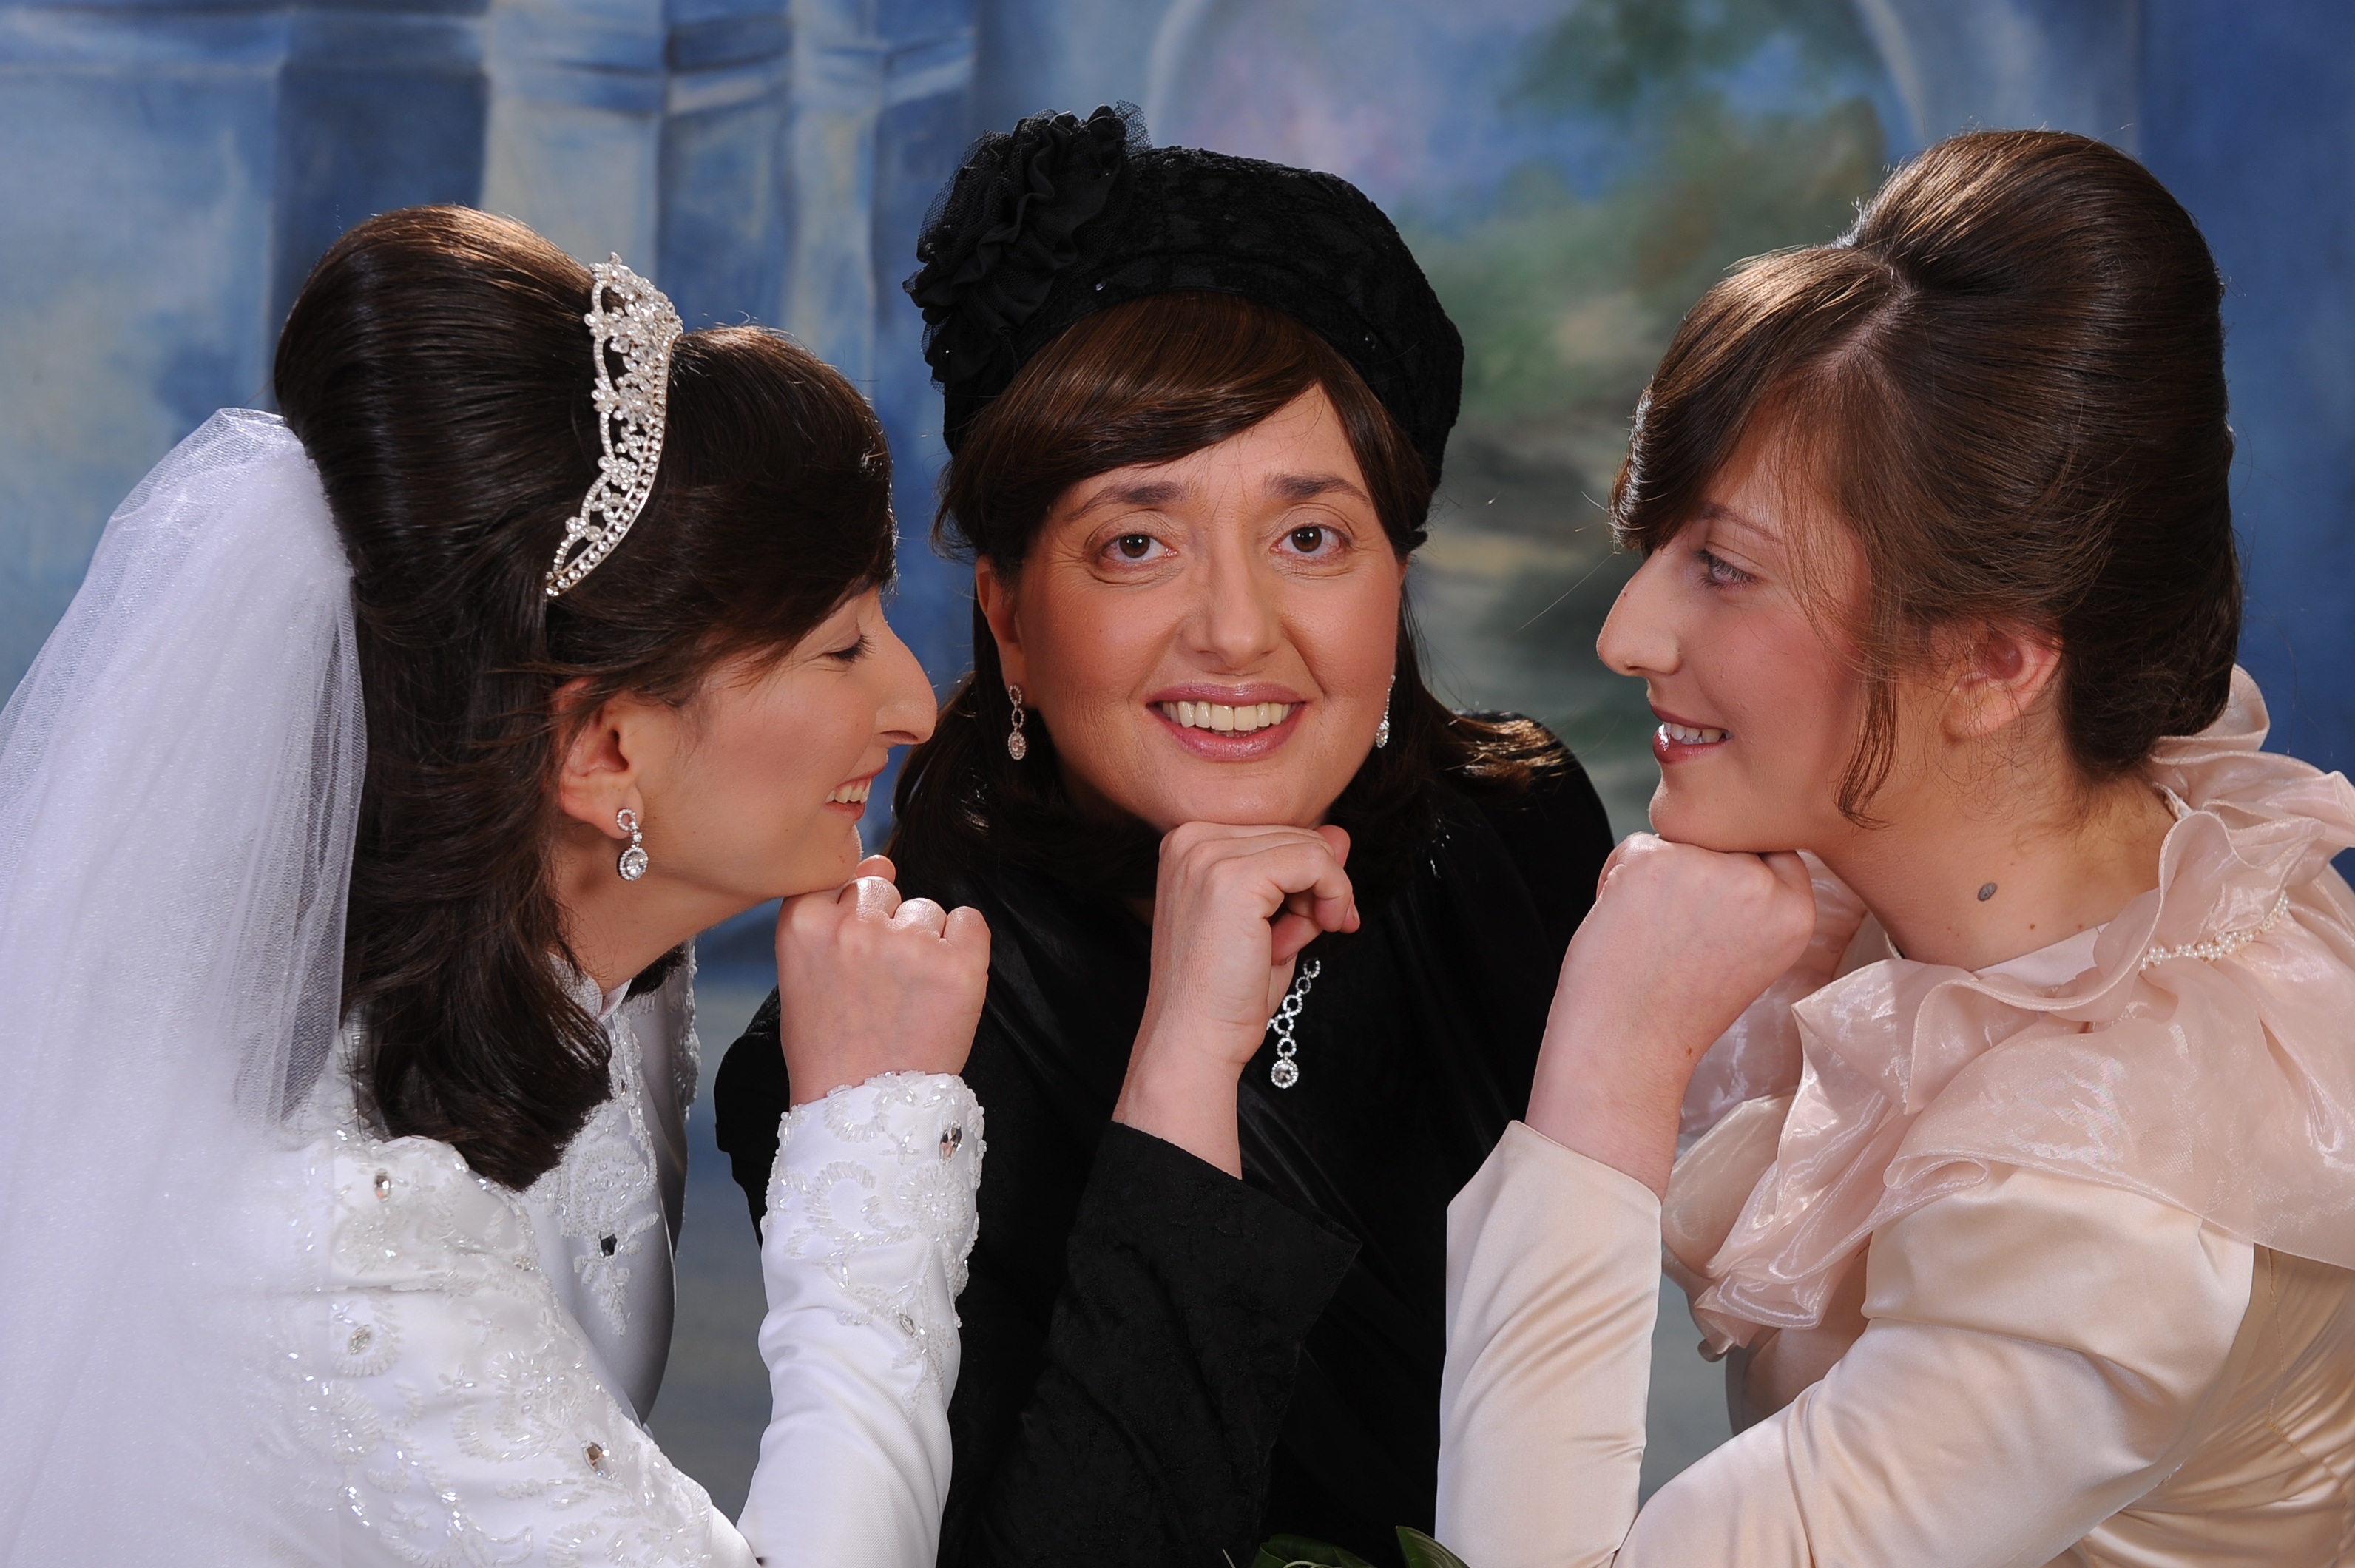
people, woman, female, portrait, romance, fashion, wedding, bride, groom, marriage, family, ceremony, dress, mother, women, beauty, tradition, daughters